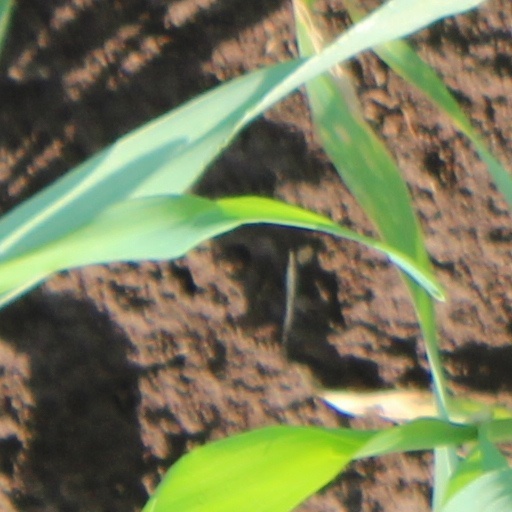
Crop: wheat